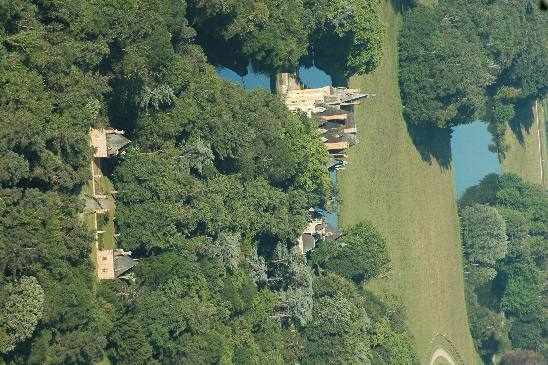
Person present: No